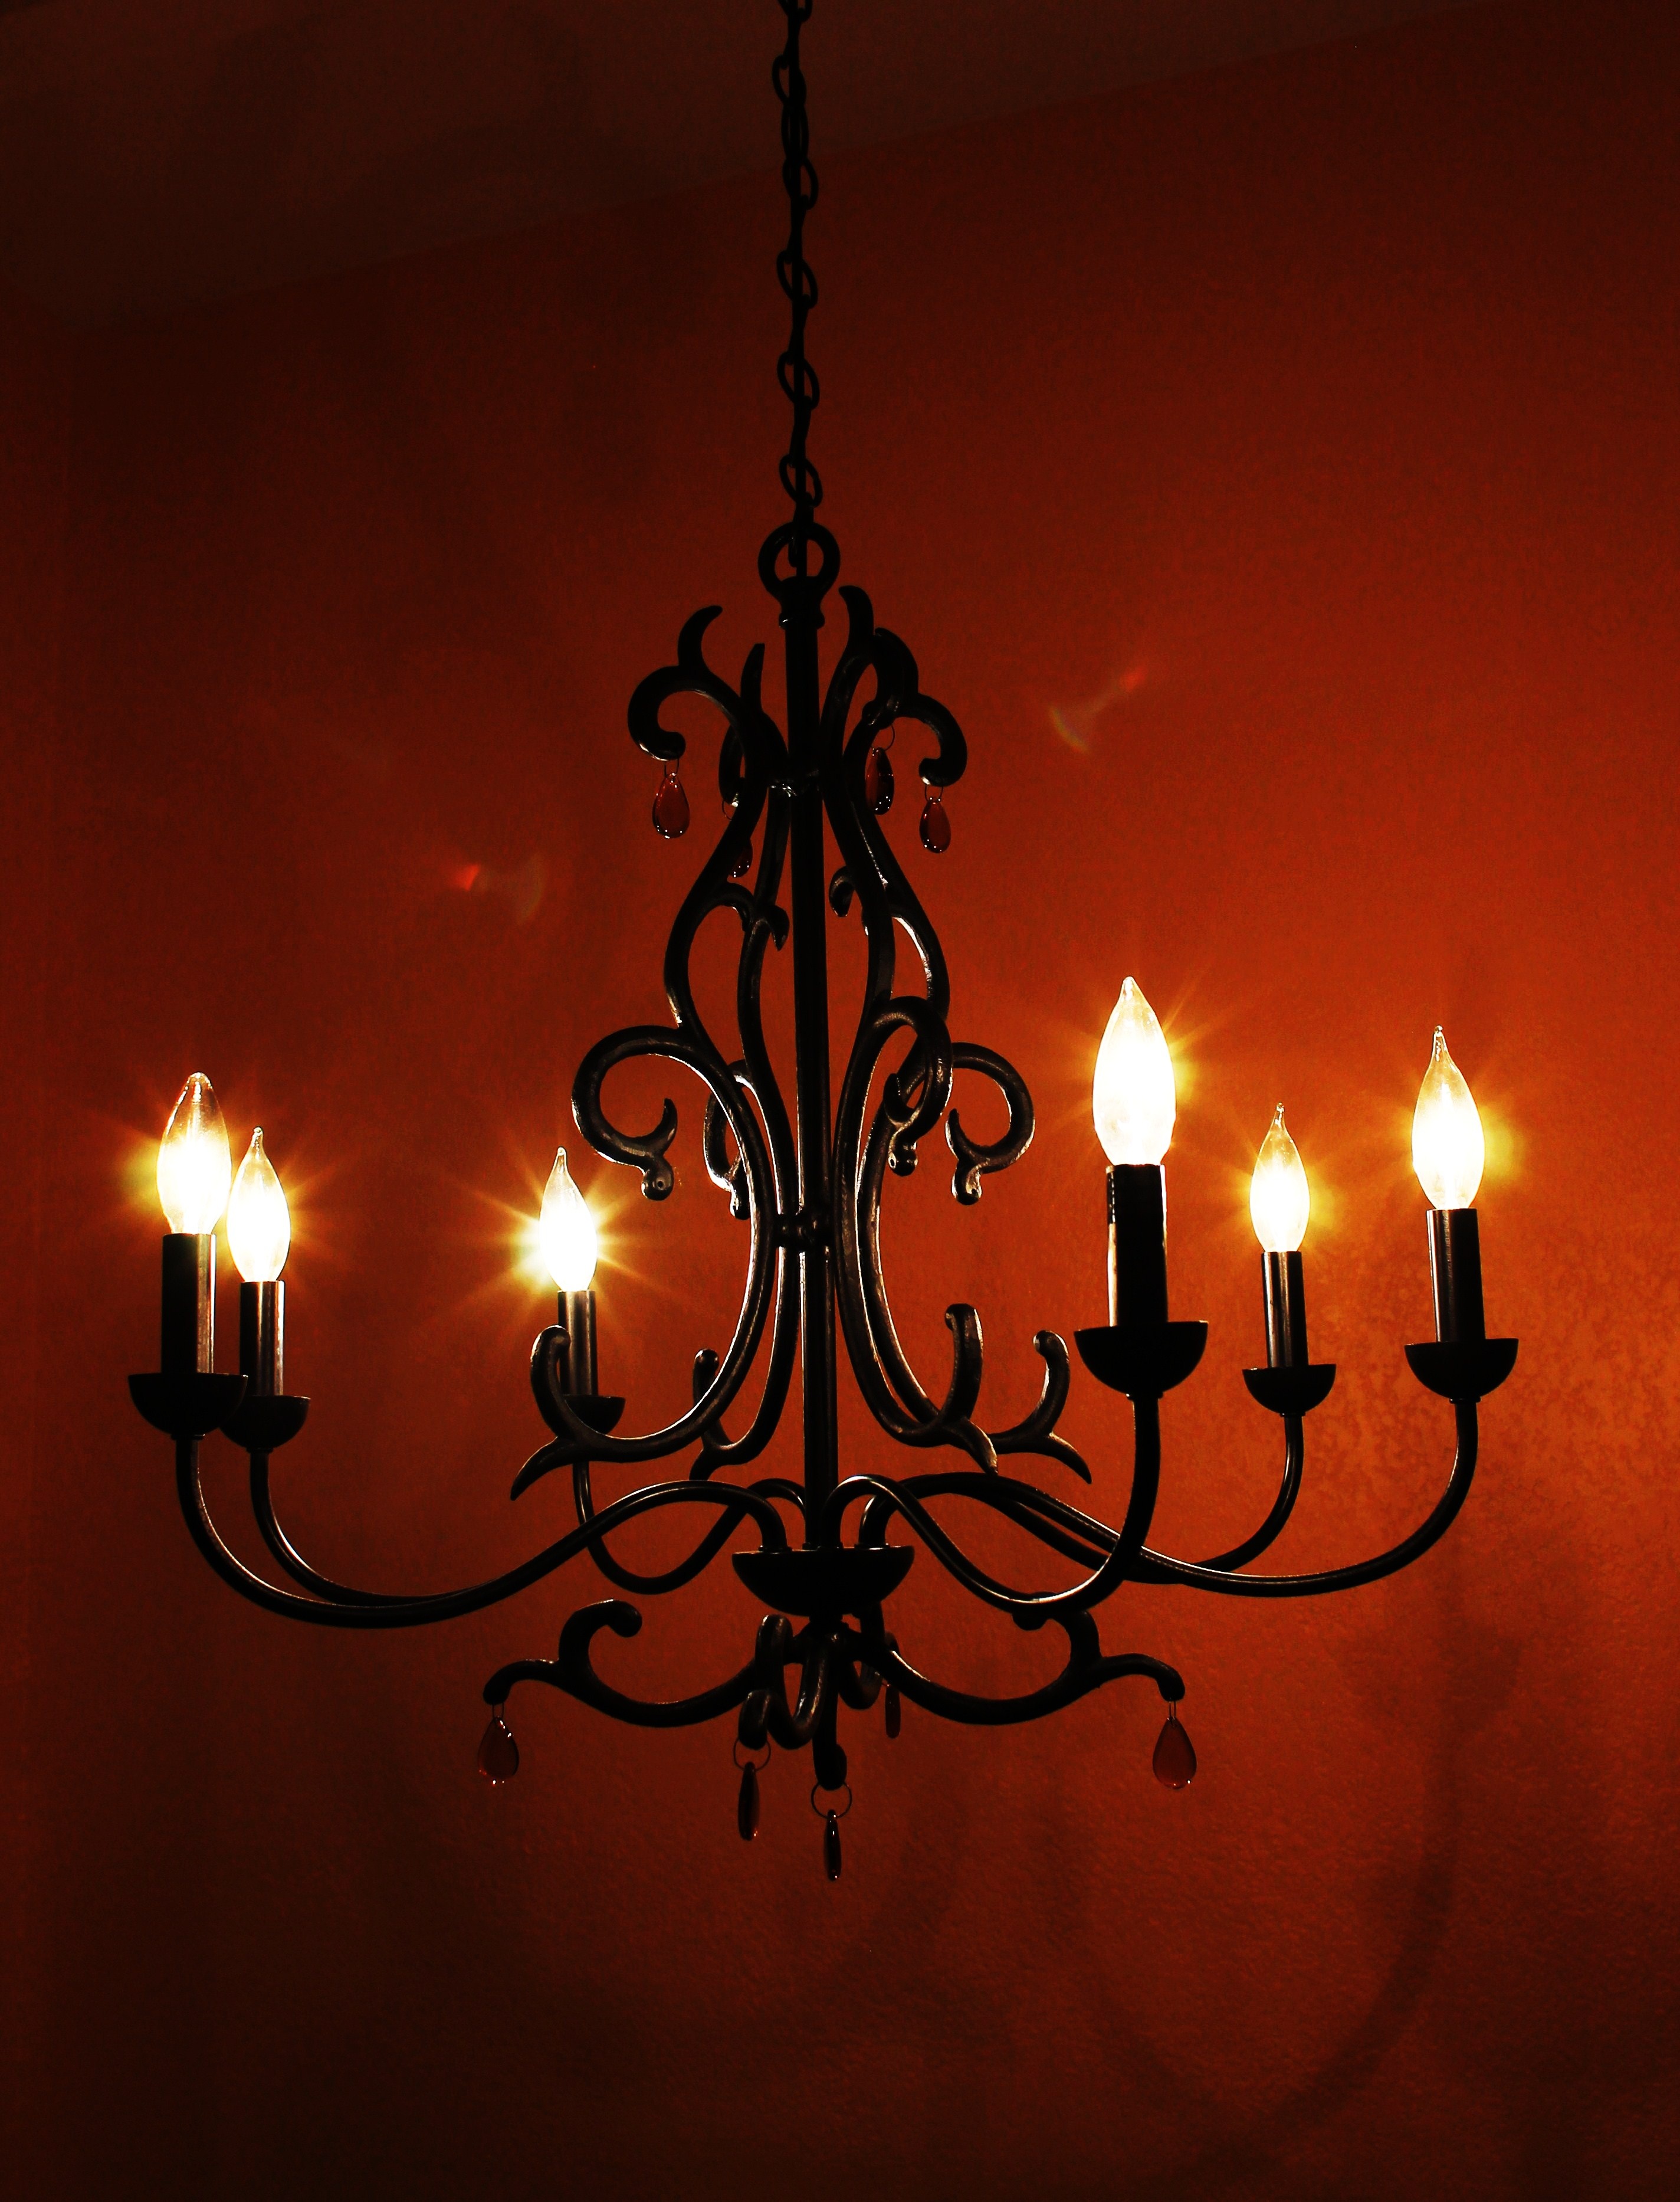
branch, light, vintage, antique, old, decoration, bulb, glow, electricity, furniture, lighting, decor, gothic, illuminated, interior design, lights, ambiance, illustration, design, decorative, symmetry, lamps, light fixture, style, classic, chandelier, haunted, illumination, goth, dining room, haunted house, haunted home, low light, iron art, european furniture, vampire mansion